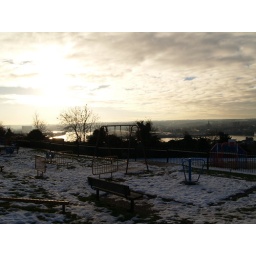
A play ground in the snow at Frindsbury with the river in the back ground